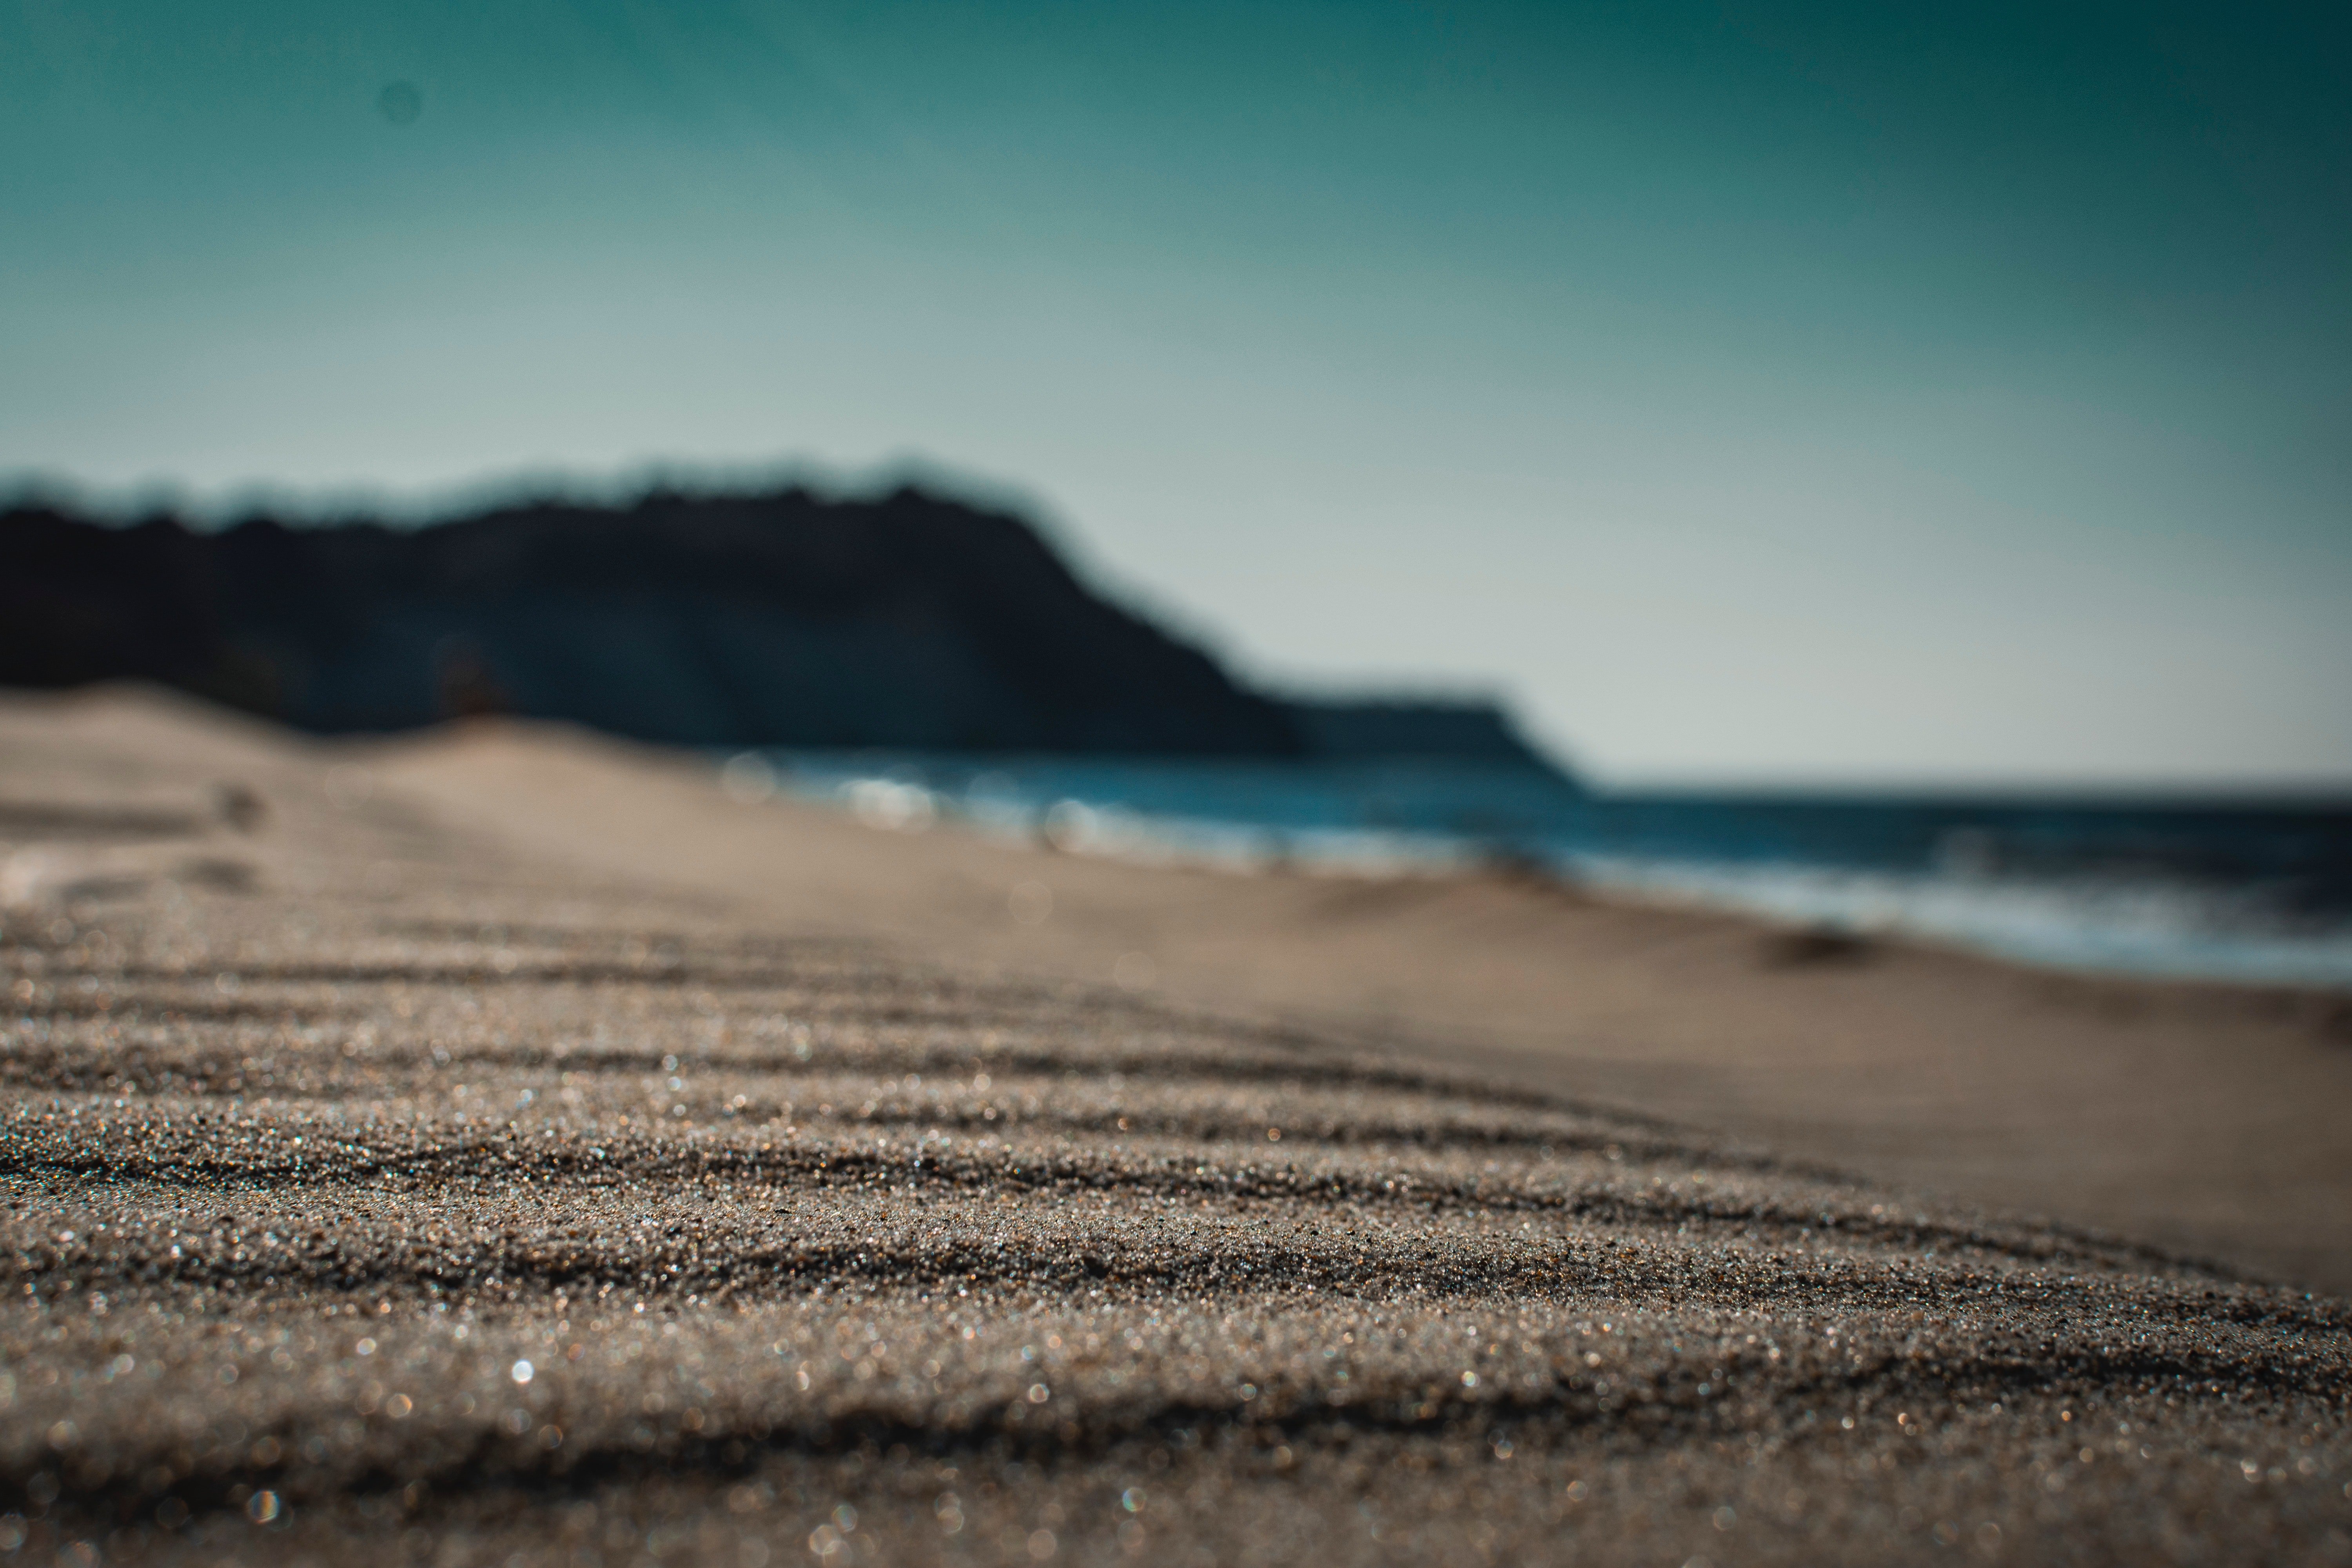
sky, blue, beach, sea, sand, wave, water, ocean, shore, natural environment, coast, wind wave, turquoise, horizon, azure, cloud, summer, calm, landscape, photography, coastal and oceanic landforms, vacation, wood, tide